Astronomy Cast

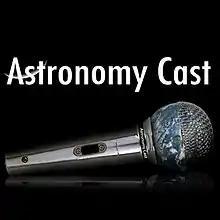
Astronomy Cast Logo

Astronomy Cast is an educational nonprofit podcast discussing various topics in the field of astronomy. The specific subject matter of each episode shifts from week to week, ranging from planets and stars to cosmology and mythbusting. Premiering on September 10, 2006, the weekly show is co-hosted by Fraser Cain and Dr. Pamela L. Gay. Fraser Cain is the publisher of the space and astronomy news site Universe Today and has a YouTube channel with over 200,000 subscribers. The other host, Dr. Pamela L. Gay, is a Senior Education and Communication Specialist and Senior Scientist for the Planetary Science Institute and the director of CosmoQuest. Each show usually has a length of approximately 30 minutes, and all shows, past and present, are accessible for download through the Astronomy Cast archive, as well as in podcast format.